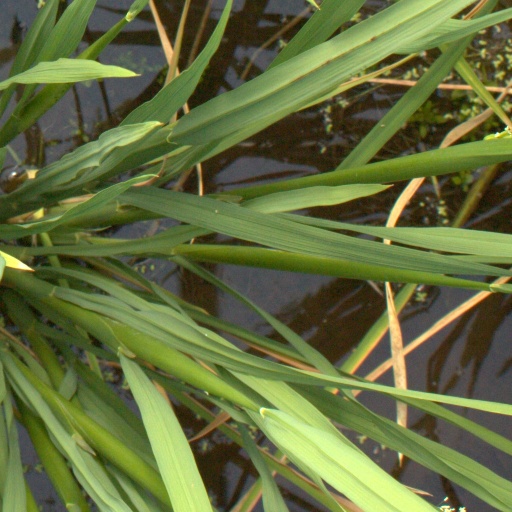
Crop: rice